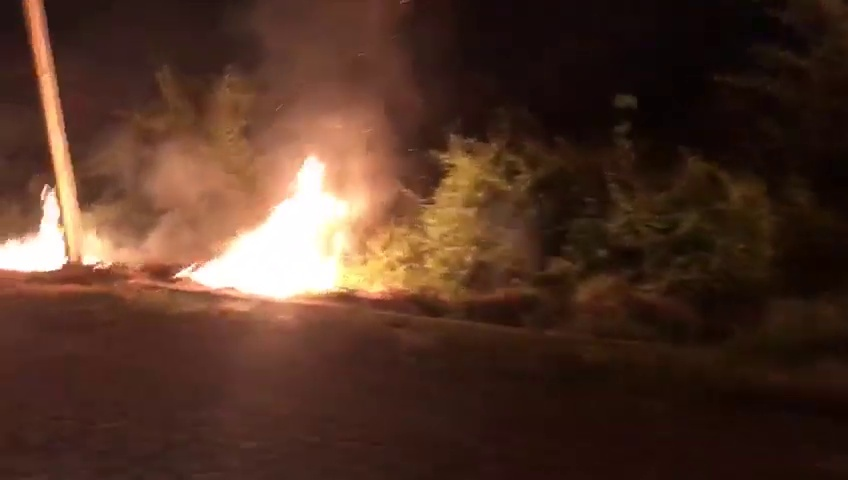
Fire: yes
Smoke: yes